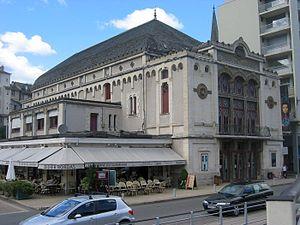
Théâtre de Tulle - vue générale
Cet article recense les monuments historiques protégé au titre du Patrimoine du XXᵉ siècle du département de la Corrèze, en France.
Les 7 collines est le nom du théâtre municipal de la ville de Tulle, devenu l'un des sites de la Scène nationale L'Empreinte.
Cet article recense les monuments historiques de la Corrèze, en France.